Matthias Blübaum

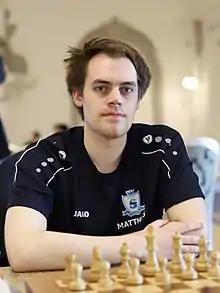
Blübaum in 2021

Matthias Blübaum (born 18 April 1997) is a German chess grandmaster. He won the European Individual Chess Championship in 2022 and in 2025.